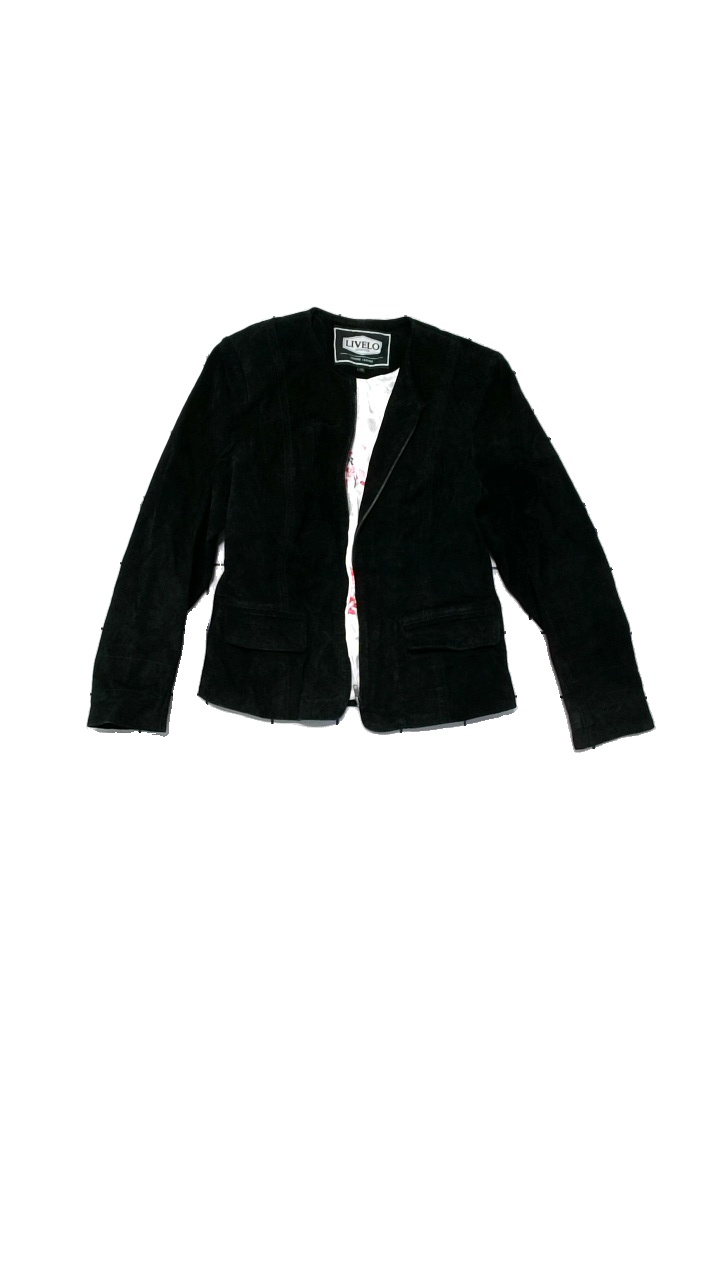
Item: Jacket (Ladies)
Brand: Livelo Attitude
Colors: Black
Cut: Regular
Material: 100% leather
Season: Spring
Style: Leather
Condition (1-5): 3
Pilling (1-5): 3
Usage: Reuse
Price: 250-400